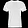
Label: T - shirt / top